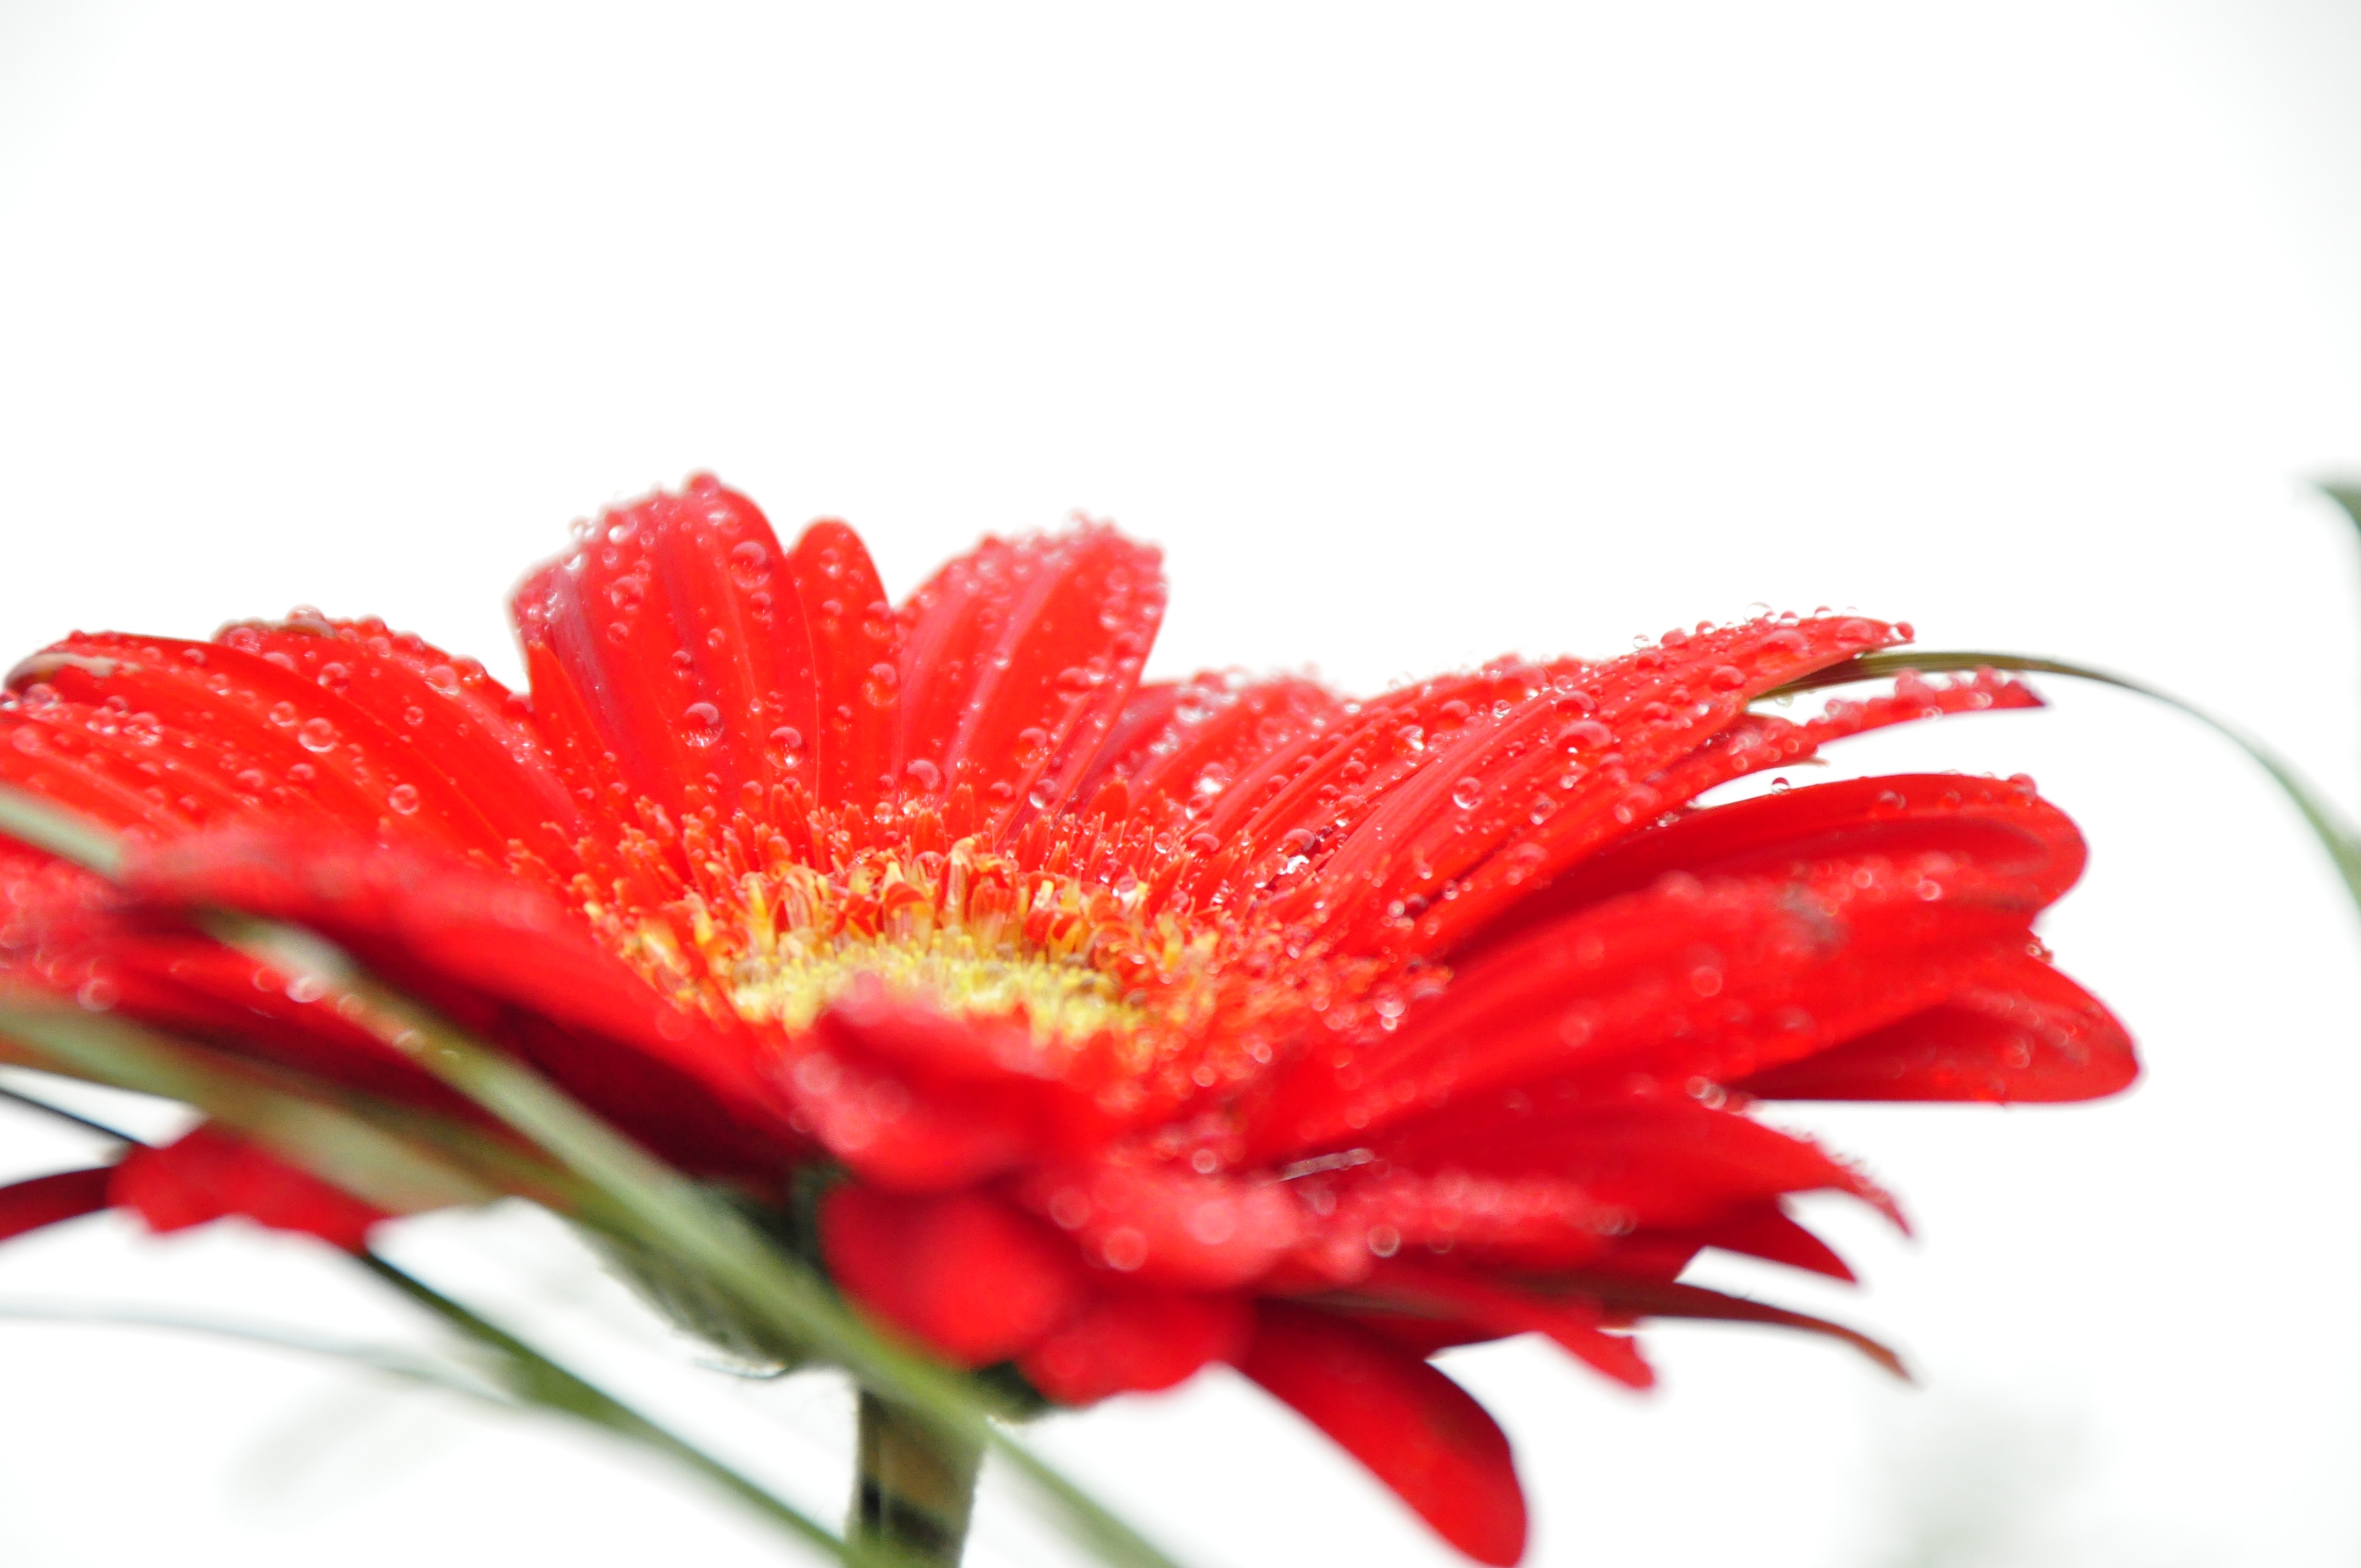
dew, plant, white, flower, petal, raindrop, wet, spring, red, macro, grow, close, drip, dewdrop, droplets, carnation, gerbera, drop of water, dianthus, flowering plant, daisy family, land plant, pink family